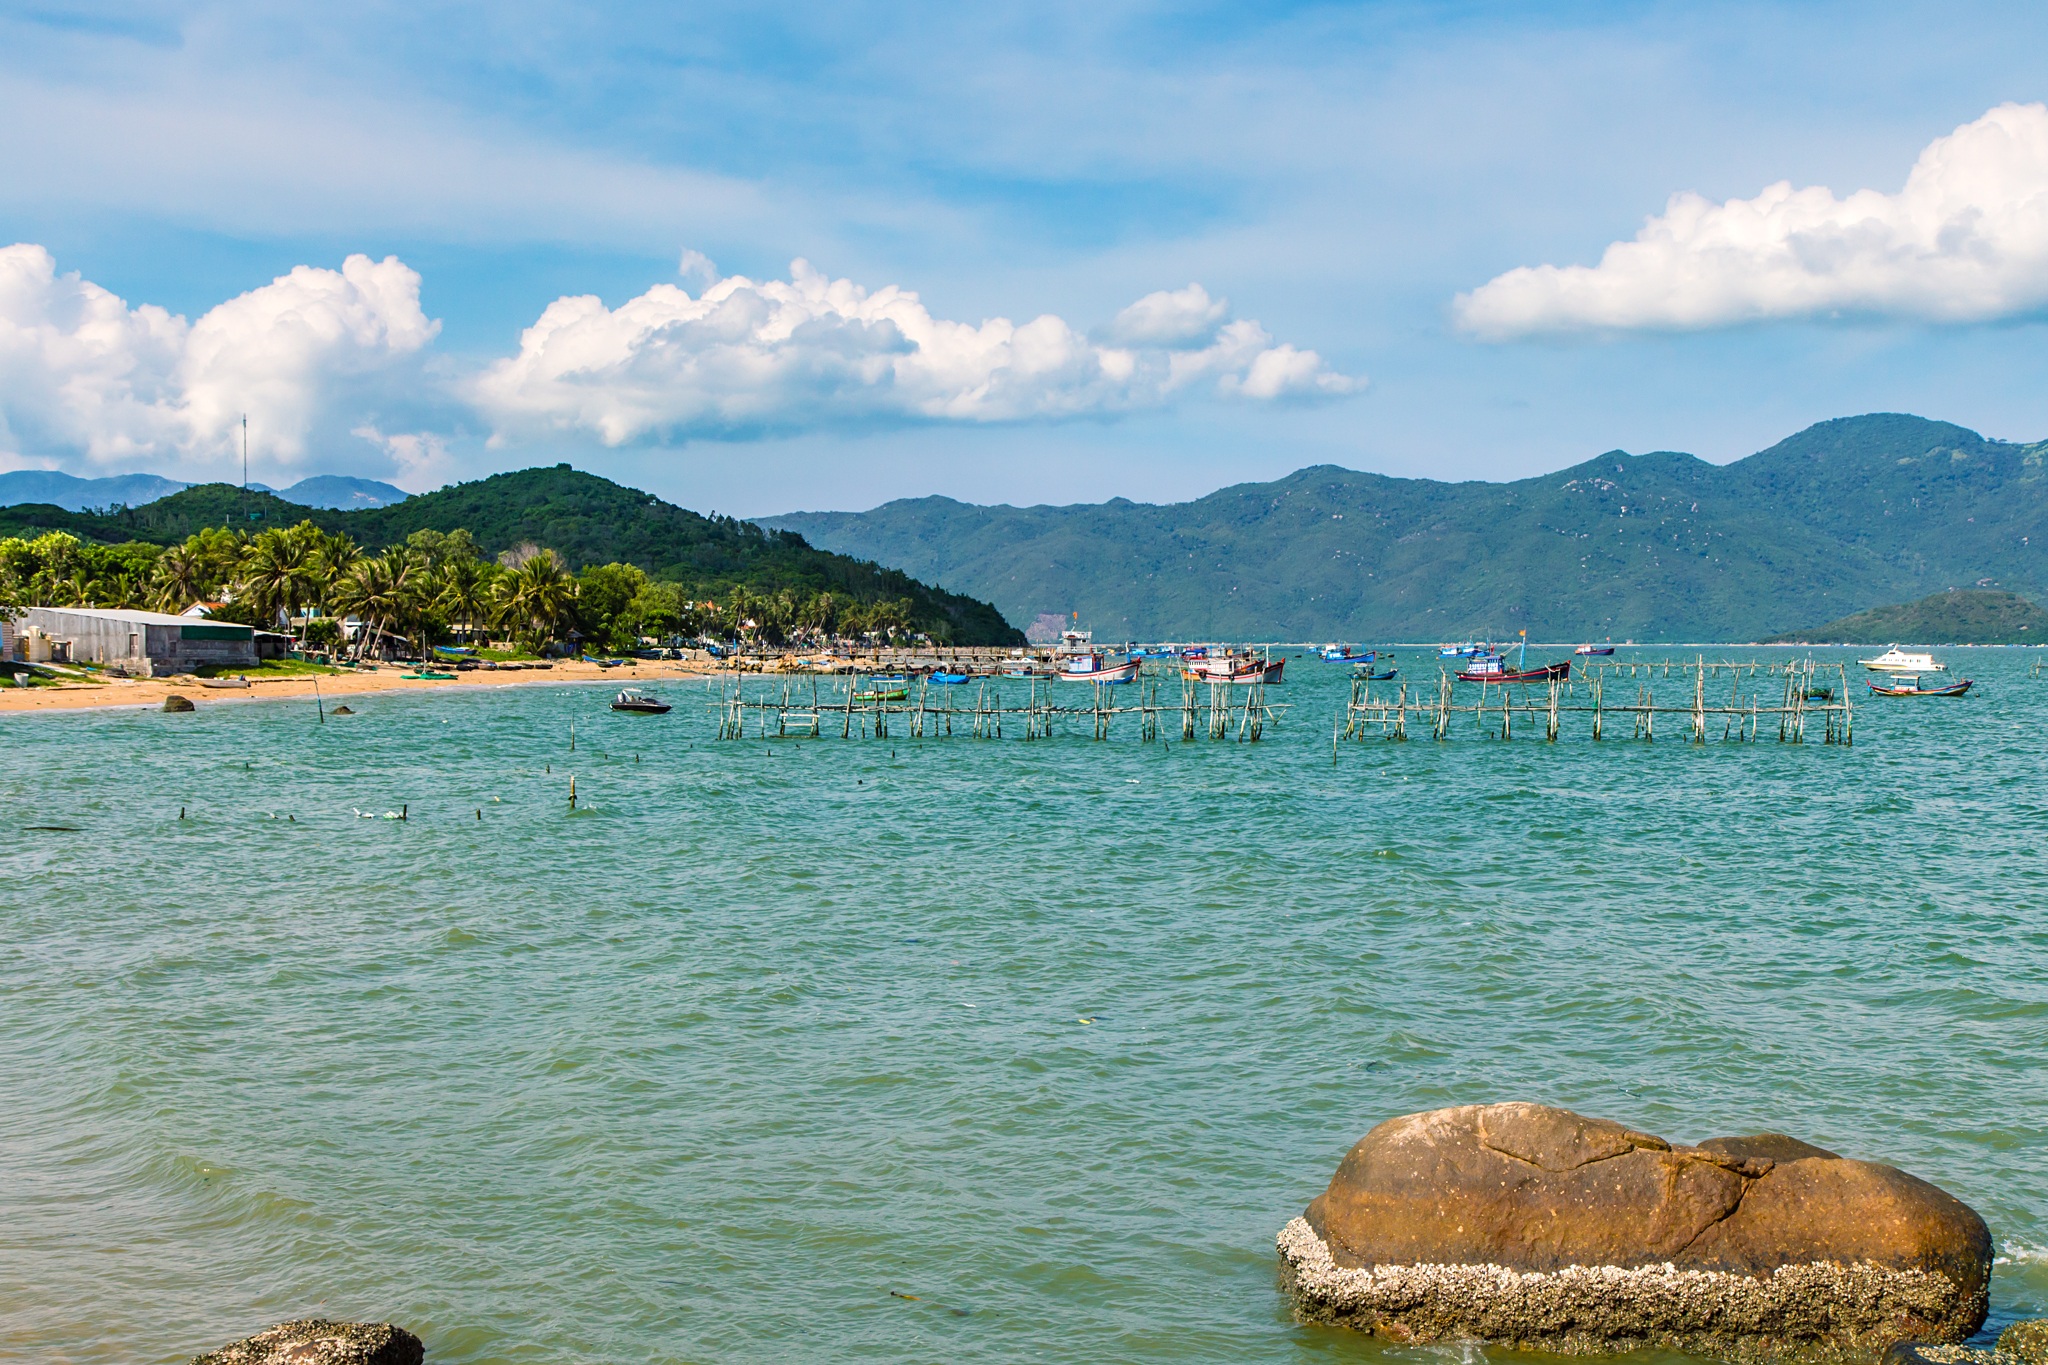
beach, sea, coast, ocean, shore, home, vacation, male, village, cove, lagoon, bay, island, bottle, page, body of water, write, cape, the sea